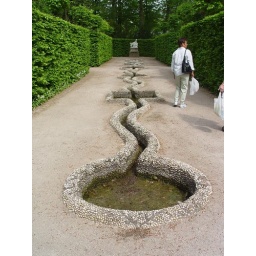
This is a bird bath in Schwetzingen. No water was in it yet but it made for an interesting shot.